Asao-ku, Kawasaki

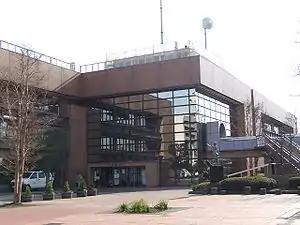
Asao Ward Office

Asao Ward is located in eastern Kanagawa Prefecture, in the far western corner of the city of Kawasaki, bordering on Tokyo. It is bordered to the north by the Tama River. In March 1913, a fossil tooth from a Parastegodon (similar to the Stegodon genus) was found in what is now Yurigaoka 2-19 in the upper sedimentary layers of mudstone. It is thought to have been from the late Pliocene period. Most of what is now the city of Kawasaki was under water during this period, so the fossil indicates that the Asao area was above water and perhaps marked the shoreline.